Data General Nova

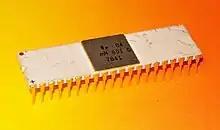
Data General "mN601" microprocessor

Data General also produced a series of microNOVA single-chip implementations of the Nova processor. To allow it to fit into a 40-pin dual in-line package (DIP) chip, the address bus and data bus shared a set of 16 pins. This meant that reads and writes to memory required two cycles, and that the machine ran about half the speed of the original Nova as a result.